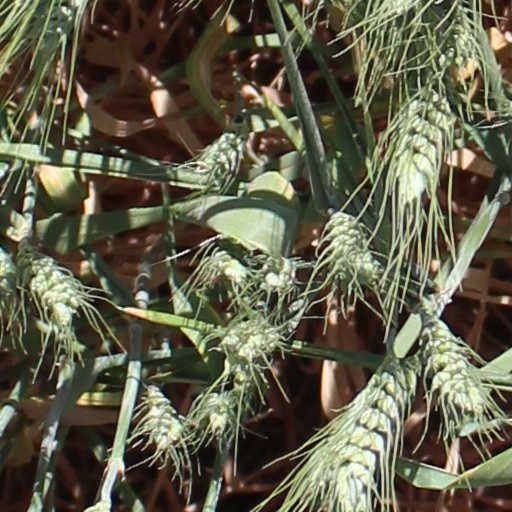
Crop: wheat